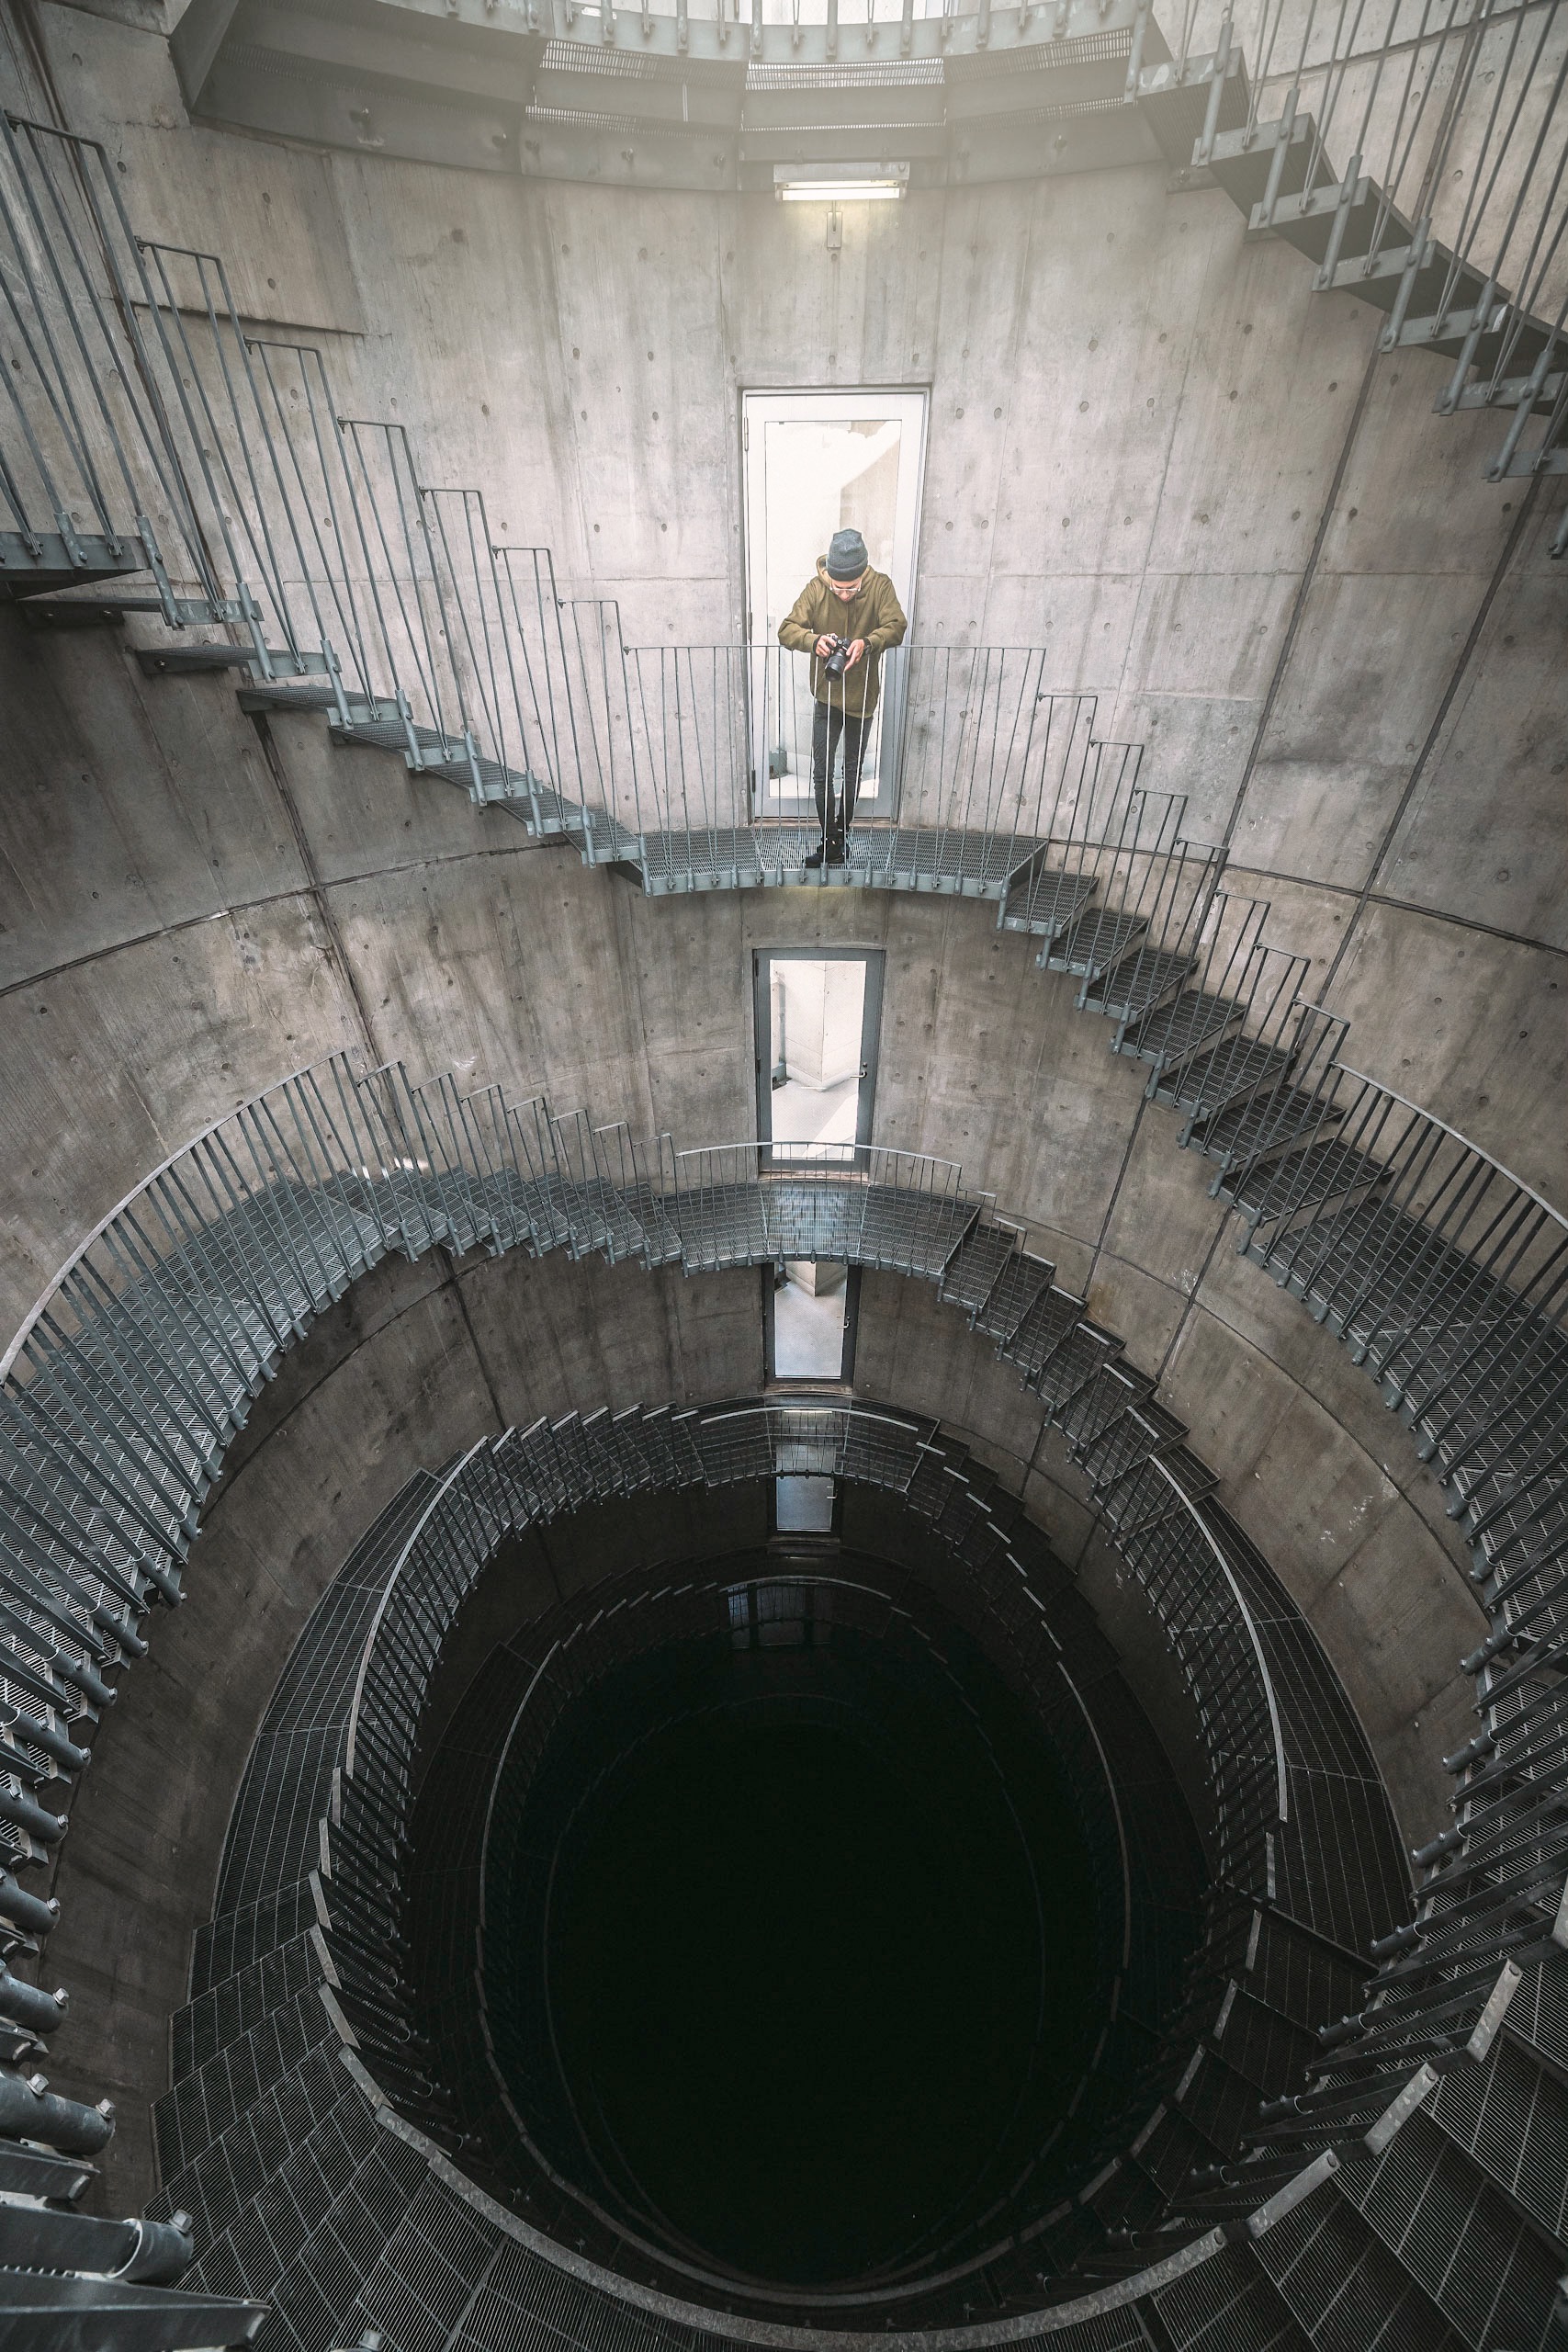
architecture, infrastructure, building, symmetry, circle